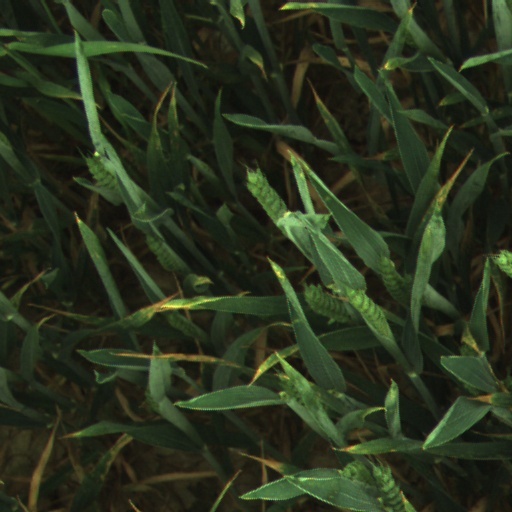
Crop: wheat